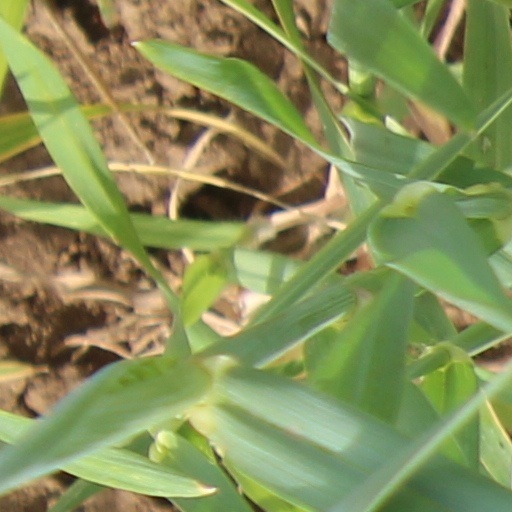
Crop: wheat